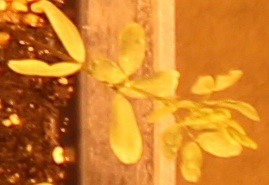
Label: Lentil